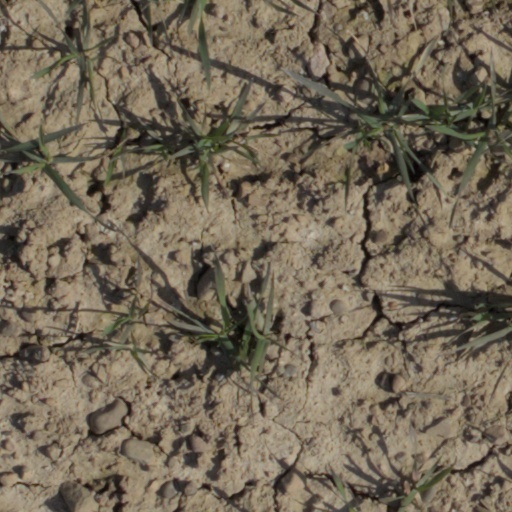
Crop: wheat